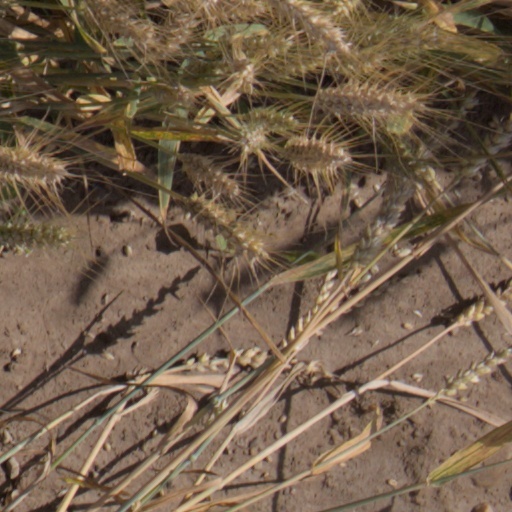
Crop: wheat